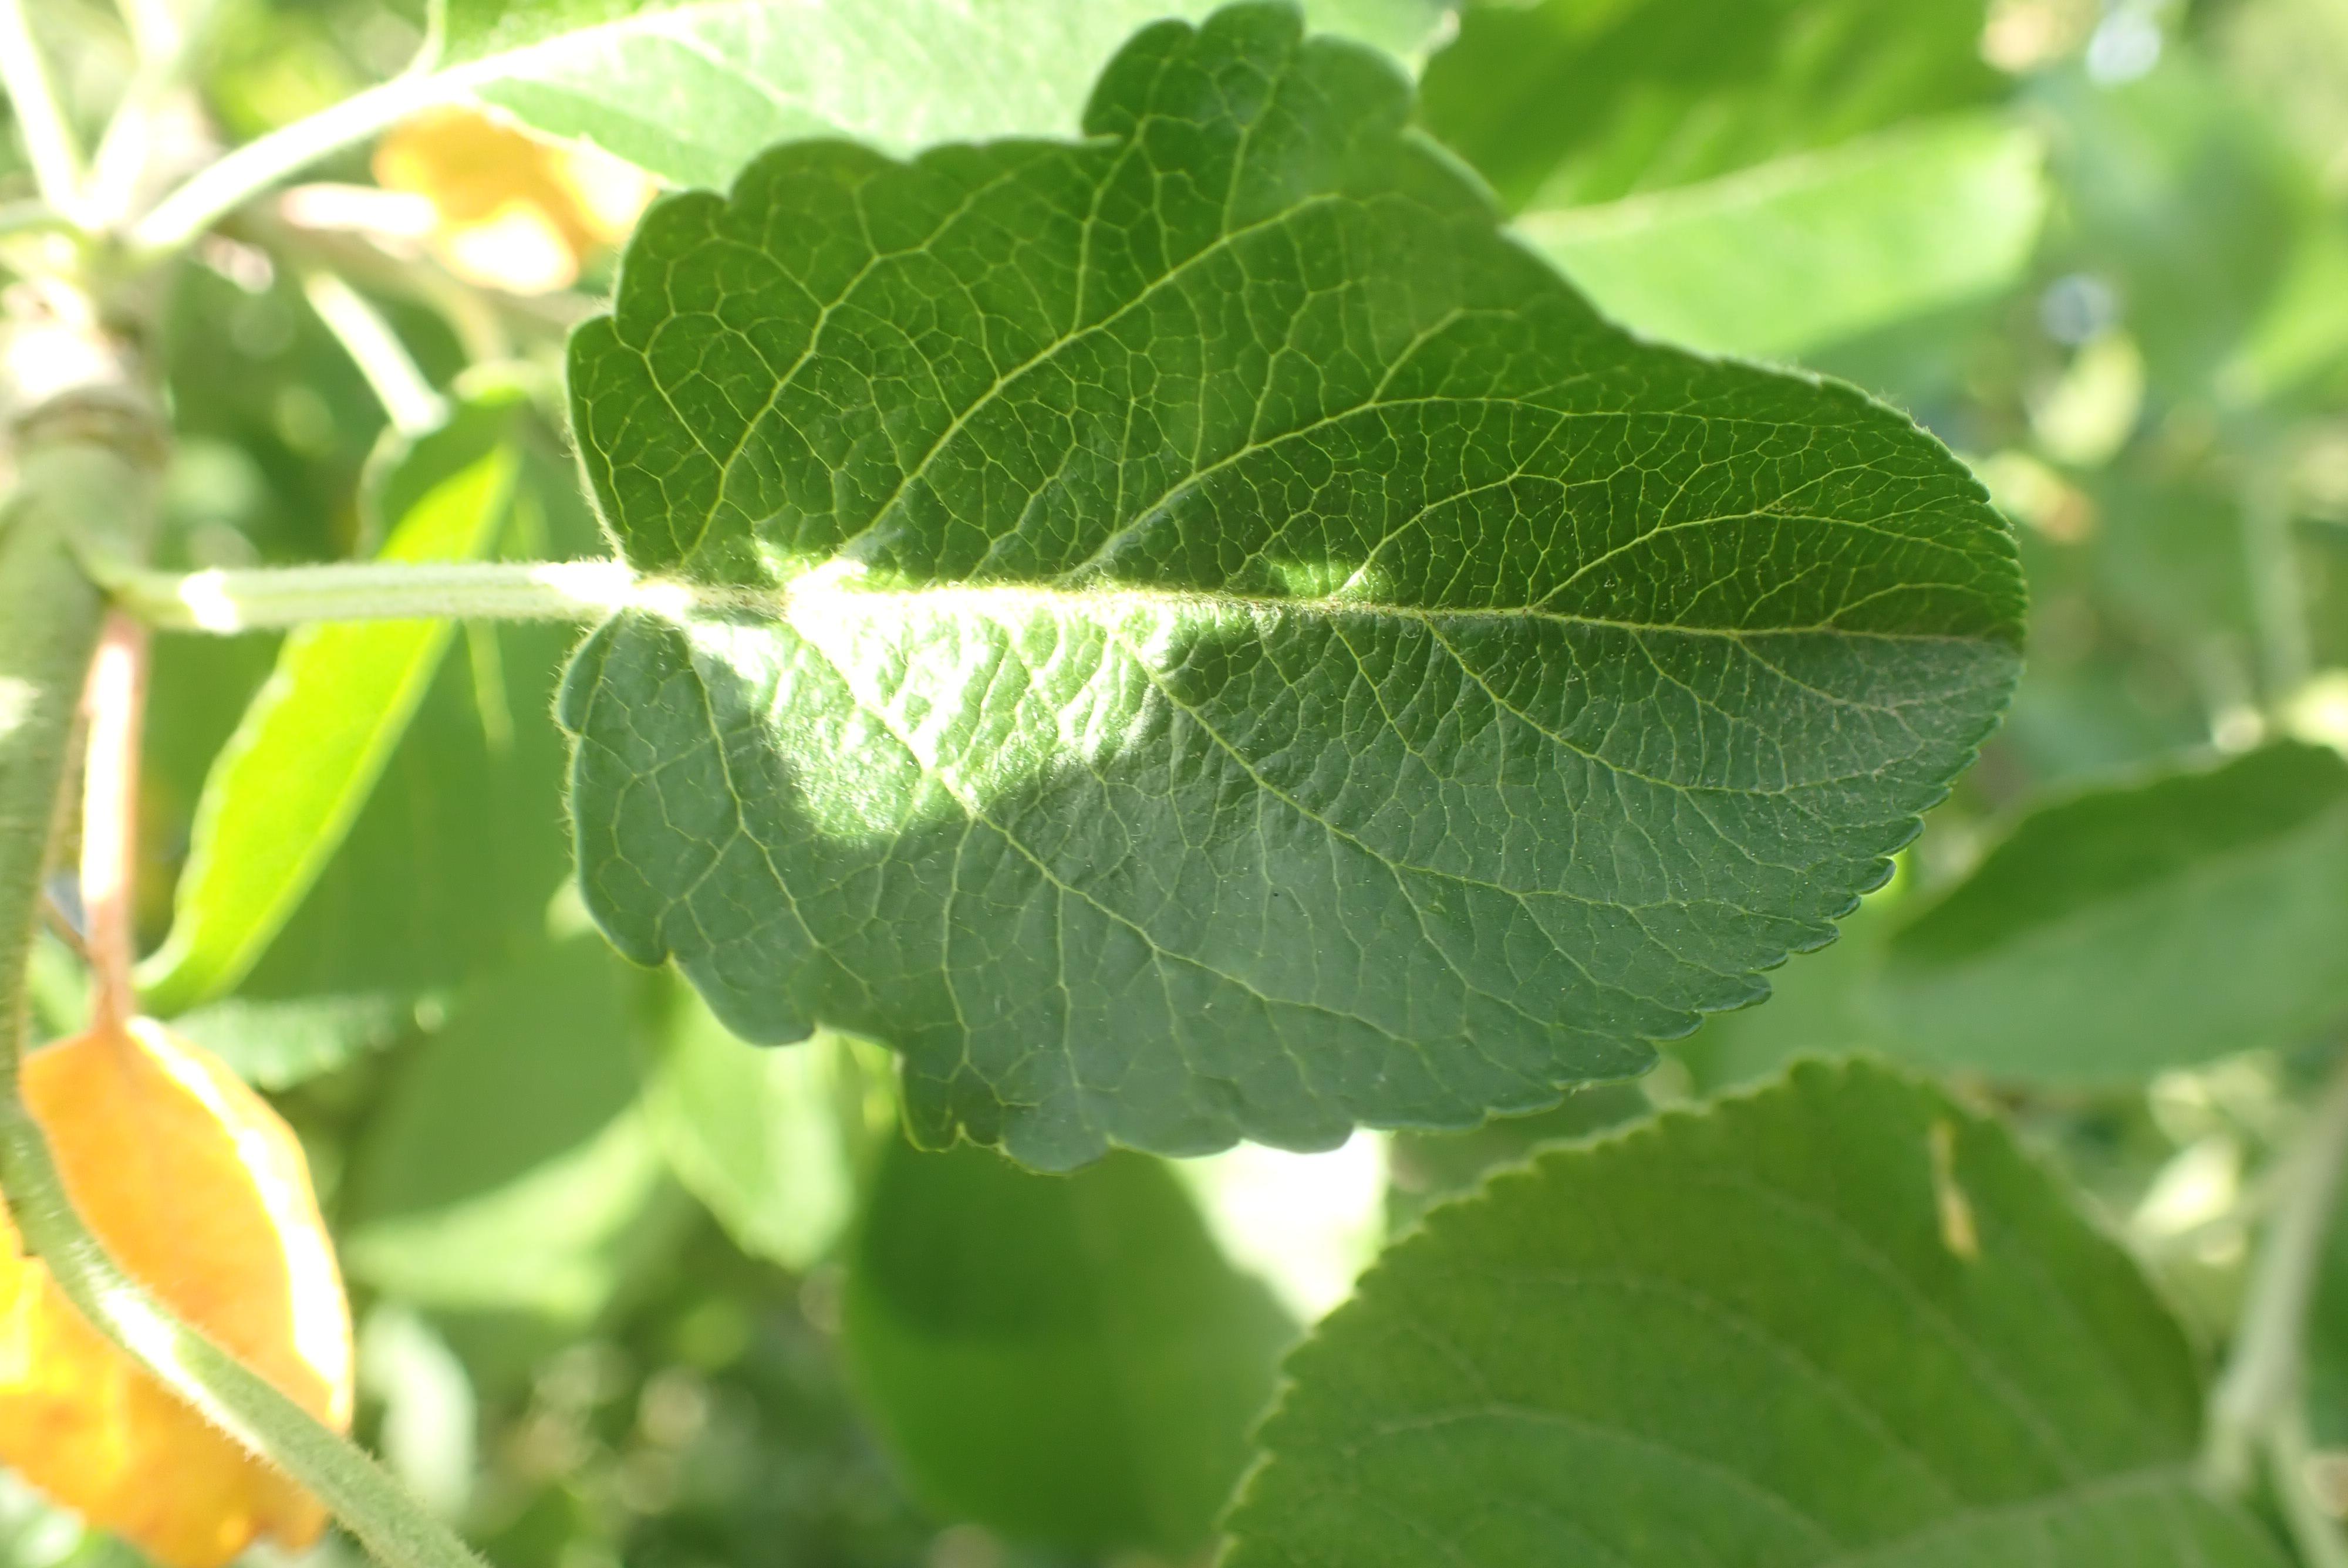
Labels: healthy